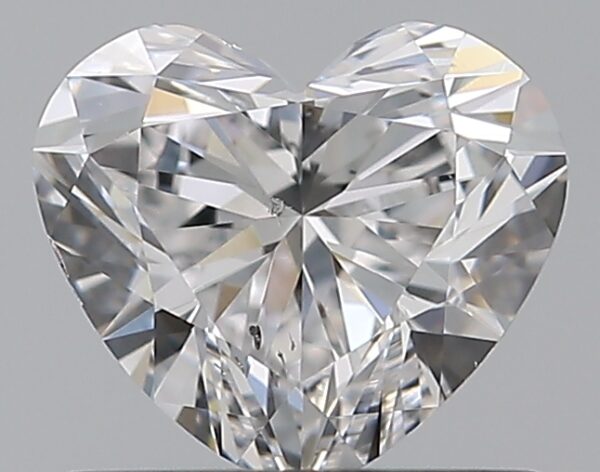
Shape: heart
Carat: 0.7
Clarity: SI1
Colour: D
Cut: EX
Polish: EX
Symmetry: VG
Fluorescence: N
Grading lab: GIA
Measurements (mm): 5.39 x 6.08 x 3.52